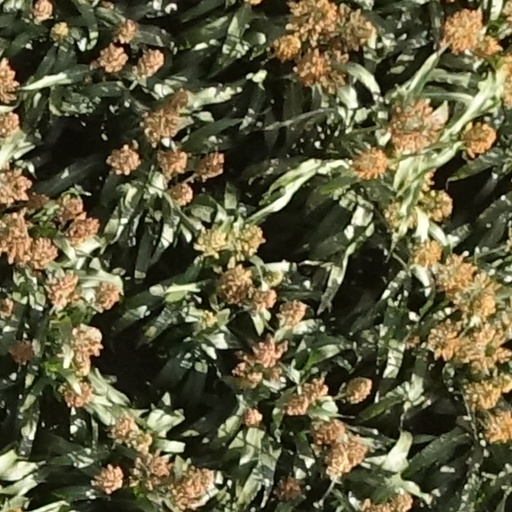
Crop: sorghum